Empire Theatre (42nd Street)

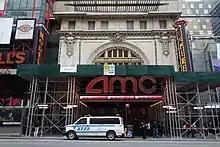
Seen with scaffolding around the marquee

The AMC Empire 25 opened in April 2000, being the second multiplex to open on the block, after the E-Walk complex. Theatrical insiders claimed that the Empire 25 had cost $70 million, which might have made it the most expensive movie theater ever built, but AMC refused to disclose the construction cost. In its first year of operation, the Empire 25 struggled to compete with the E-Walk; it had not screened many major films in part because of a lack of successful feature films. By 2001, the Empire 25 had become one of the most popular in the world, grossing over $500,000 a week. The Times Square Cafe opened on the multiplex's balcony level in 2001 and later closed. "The Hollywood Reporter", in 2005, quoted a Focus Features executive as saying that the Empire 25 was "one of the best art houses in the country". A digital IMAX screen, the first in New York City, opened at the Empire 25 in September 2008.